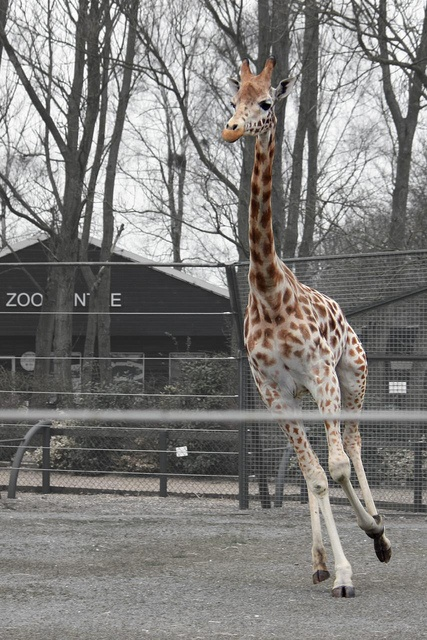
A giraffe running around a field at a zoo.
A giraffe running around inside a zoo enclosure.
A giraffe running around in a park in the dirt.
a galloping giraffe in a fenced in area at a zoo
a giraffe running in captivity with leafless trees in the background